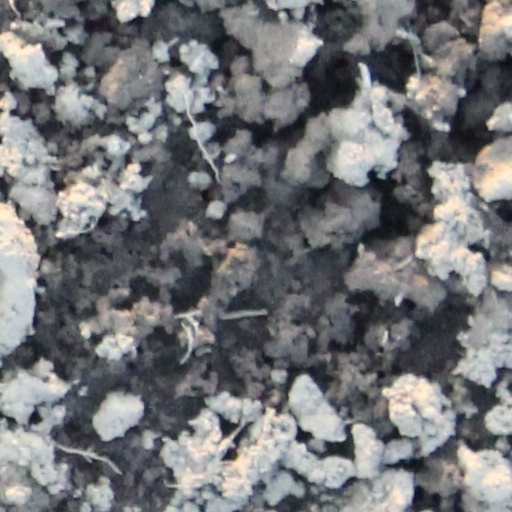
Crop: wheat